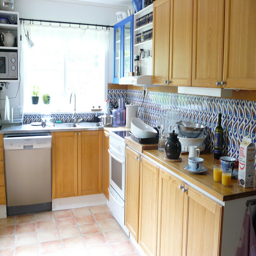
Light fills a clean kitchen at morning time.
A kitchen with a dishwasher, oven, stove, microwave and dishes on the counter.
Modern kitchen with fancy back splash lit by bright sunlight.
A very spacious kitchen with the sun shining in the window.
a kitchen with a stove a sink and cupboards